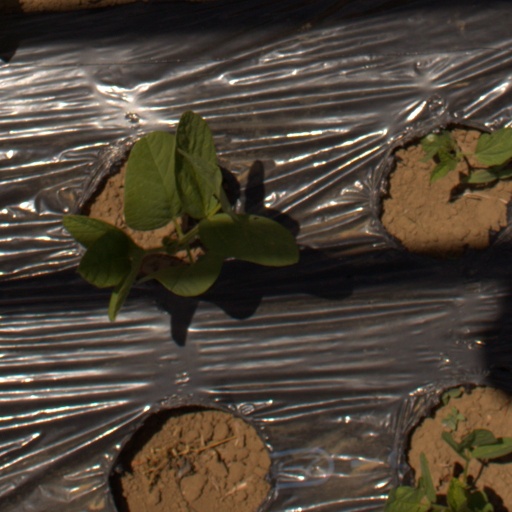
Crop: Jerusalem artichoke